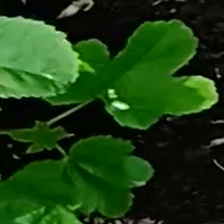
Weed species: Little_Mallow(Malva parviflora)